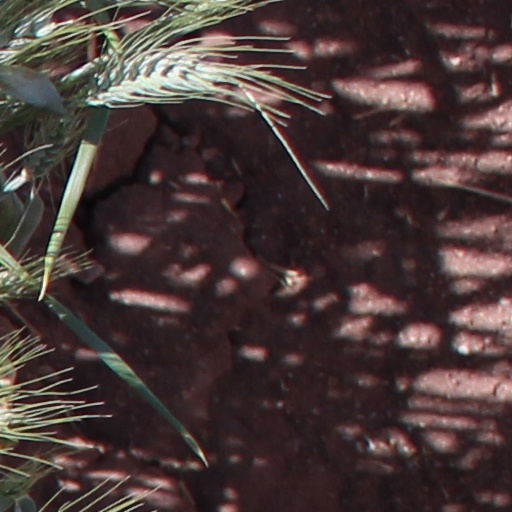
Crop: wheat